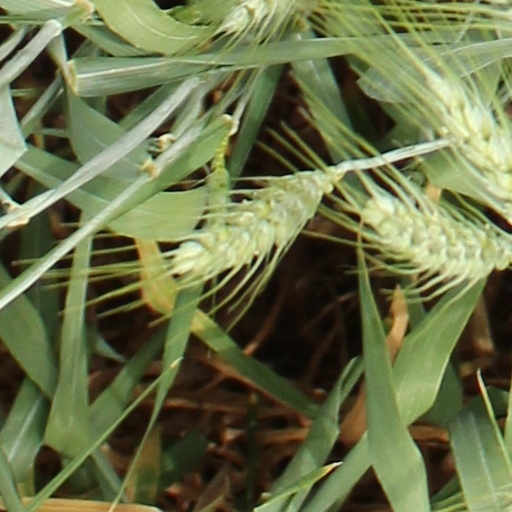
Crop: wheat